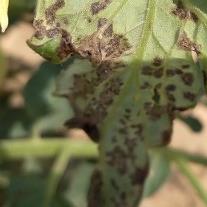
Crop: Tomato
Condition: alternaria-d